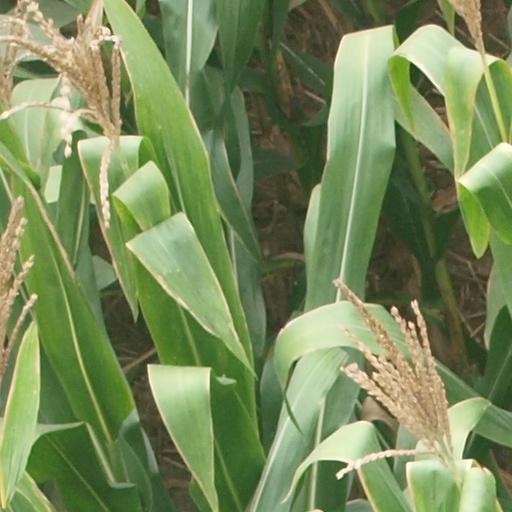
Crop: maize; corn